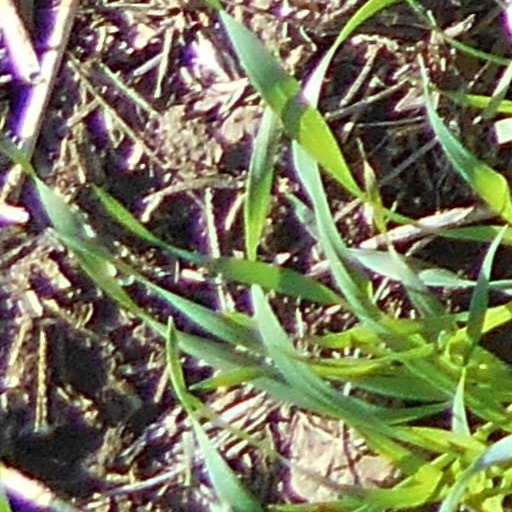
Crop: wheat